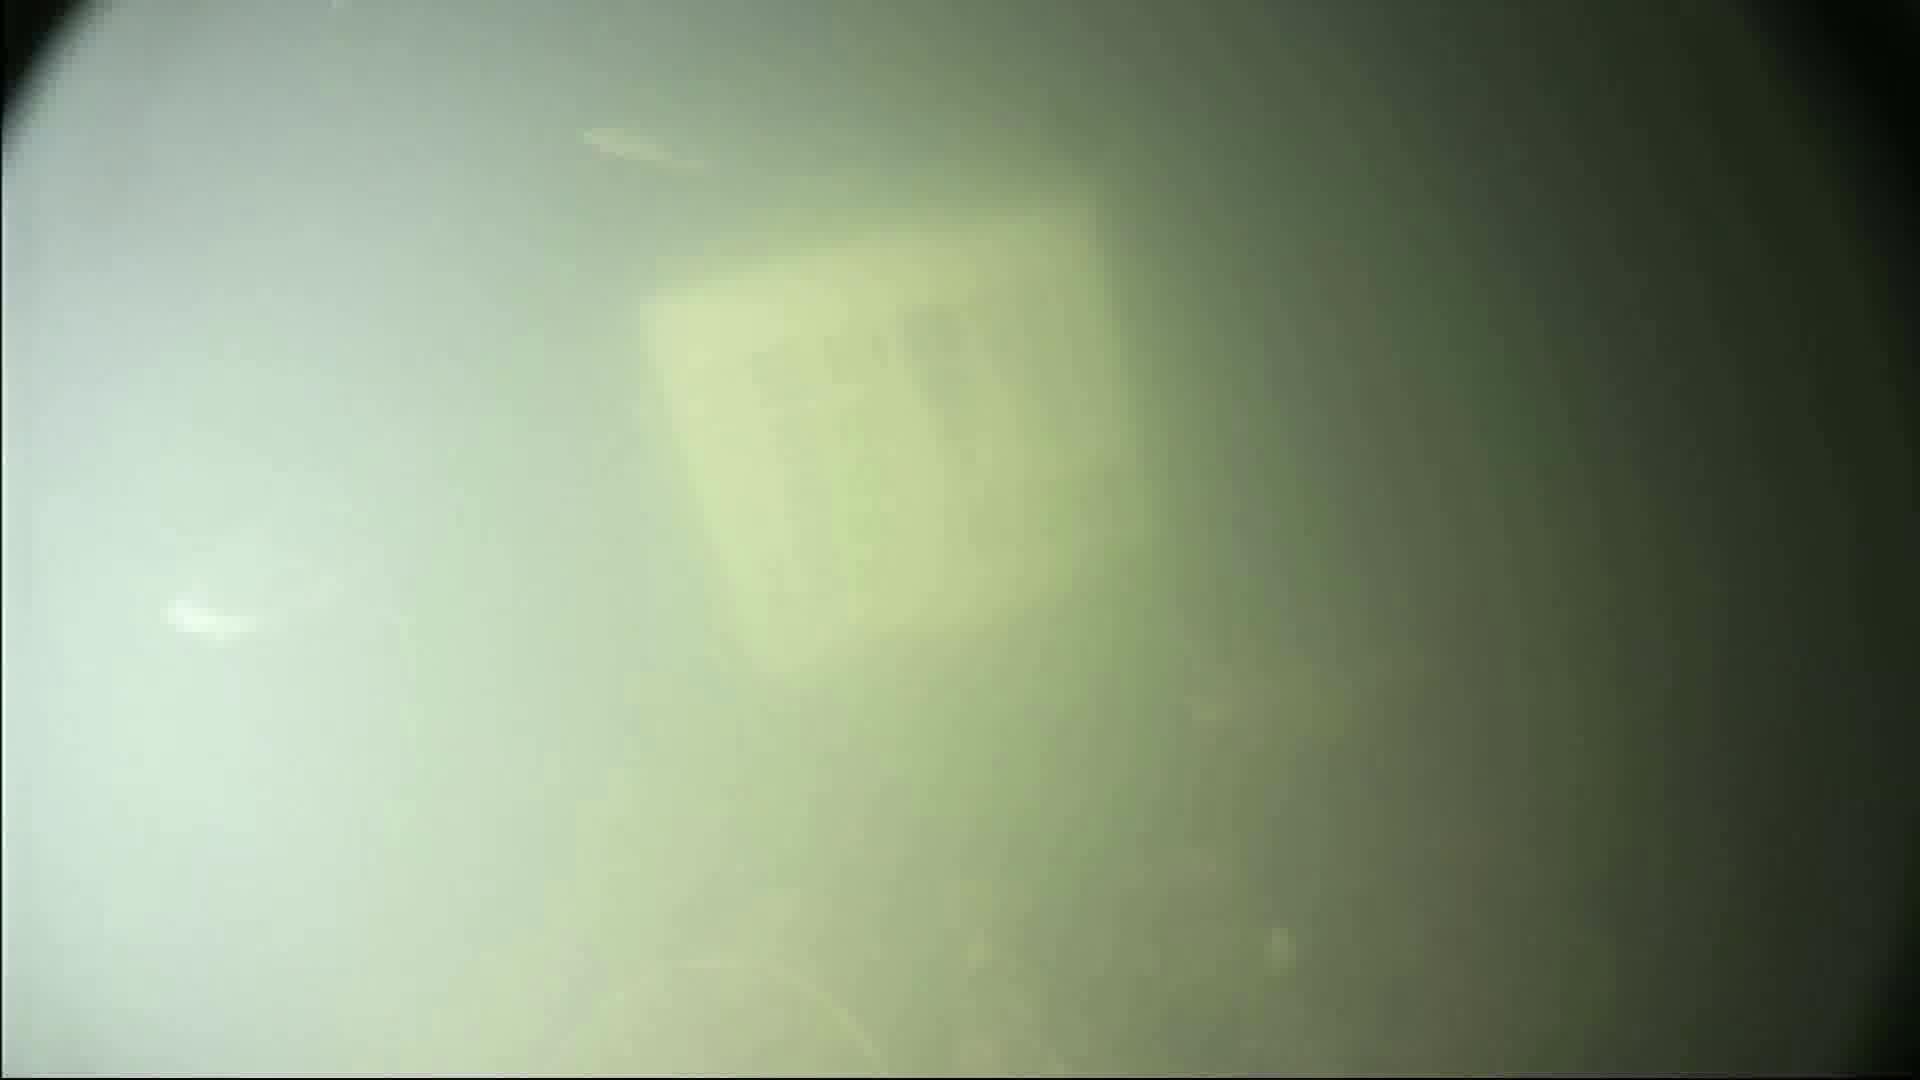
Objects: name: shrimp
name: small_fish